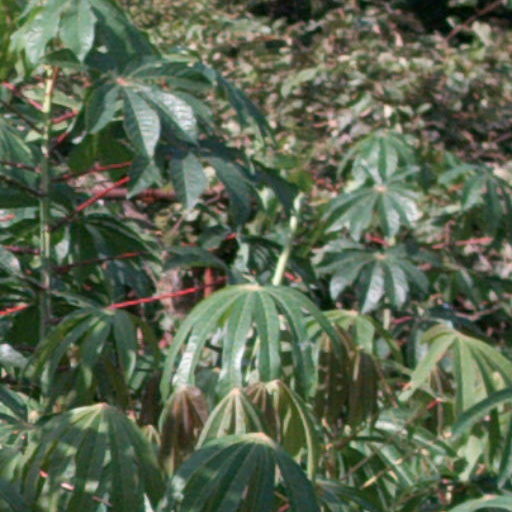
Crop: cassava